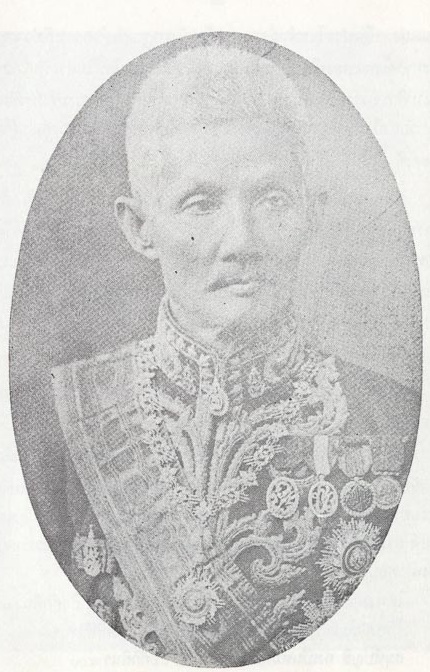
พระเจ้าบรมวงศ์เธอ กรมหลวงสรรพสิทธิประสงค์

| name = พระเจ้าบรมวงศ์เธอ กรมหลวงสรรพสิทธิประสงค์
| image = พระเจ้าบรมวงศ์เธอ กรมหลวงสรรพสิทธิประสงค์.jpg
| title = พระเจ้าบรมวงศ์เธอ ชั้น 4พระองค์เจ้าชั้นเอก
| succession = สำนักพระราชวัง|เสนาบดีกระทรวงวัง
| reign-type = ดำรงตำแหน่ง
| reign = 25 พฤษภาคม พ.ศ. 2453 — 14 เมษายน พ.ศ. 2456
| death_style = สิ้นพระชนม์
| father1 = พระบาทสมเด็จพระจอมเกล้าเจ้าอยู่หัว
| mother1 = เจ้าจอมมารดาพึ่ง ในรัชกาลที่ 4
| spouse = 6 คน
| spouse-type = หม่อม
| issue1 = 14 องค์
| dynasty = ราชวงศ์จักรี|จักรี
|ราชสกุล=ชุมพล
นายพลตรี ประกาศแต่งตั้ง นายพลตรี พระเจ้าบรมวงศ์เธอ กรมหลวงสรรพสิทธิประสงค์ (29 ธันวาคม พ.ศ. 2400 – 3 เมษายน พ.ศ. 2465) มีพระนามเดิมว่า พระเจ้าลูกยาเธอ พระองค์เจ้าชุมพลสมโภช เป็นพระราชโอรสพระองค์ที่ 37 ในพระบาทสมเด็จพระจอมเกล้าเจ้าอยู่หัว ประสูติแต่เจ้าจอมมารดาพึ่ง เมื่อวันอังคารที่ 29 ธันวาคม พ.ศ. 2400 เป็นต้น:หมวดหมู่:ราชสกุลชุมพล|ราชสกุลชุมพล
==พระประวัติ==
พระเจ้าน้องยาเธอ พระองค์เจ้าชุมพลสมโภช ทรงสำเร็จการศึกษาทางด้านกฎหมายและด้านช่าง ทรงเริ่มรับราชการในกรมช่างทหารใน และดำรงตำแหน่งราชองครักษ์ (เอดเดอแกมป์) ในพระบาทสมเด็จพระจุลจอมเกล้าเจ้าอยู่หัว เมื่อปี พ.ศ. 2427 ทรงรับราชการในตำแหน่งอธิบดีศาลฎีกาและศาลแพ่ง ในปี พ.ศ. 2436 พระบาทสมเด็จพระจุลจอมเกล้าเจ้าอยู่หัว ทรงพระกรุณาโปรดเกล้าฯ ให้ทรงดำรงตำแหน่งเสนาบดีกระทรวงโยธาธิการ
ต่อมาทรงได้รับแต่งตั้งให้เป็นข้าหลวงใหญ่ต่างพระองค์ ข้าหลวงต่างพระองค์นั้นเป็นตำแหน่งสำคัญที่มีอำนาจยิ่งใหญ่กว่าข้าหลวง ข้าหลวงพิเศษอุปราชหรือสมุหเทศาภิบาล เพราะคำว่า "ต่างพระองค์" มีความหมาย "ต่างพระเนตรพระกรรณ" และสำเร็จราชการ ก็มีความหมายถึง "ความสำเร็จเด็ดขาดที่ได้รับมอบจากองค์พระเจ้าแผ่นดิน" อันได้แก่ "การบำบัดทุกข์บำรุงสุขแก่พสกนิกร คือความสมบูรณ์พูนสุขอยู่ดีกินดี" ตำแหน่งข้าหลวงต่างพระองค์นี้เท่าที่ปรากฏทรงพระกรุณาโปรดเกล้าฯ มี 3 พระองค์ คือ พระเจ้าบรมวงศ์เธอ กรมหลวงสรรพสิทธิประสงค์|พระเจ้าน้องยาเธอ กรมหมื่นสรรพสิทธิประสงค์ พระเจ้าบรมวงศ์เธอ กรมหลวงพิชิตปรีชากร|พระเจ้าน้องยาเธอ กรมหลวงพิชิตปรีชากร และพระเจ้าบรมวงศ์เธอ กรมหลวงประจักษ์ศิลปาคม|พระเจ้าน้องยาเธอ กรมหมื่นประจักษ์ศิลปาคม
เสด็จไปรับราชการที่มณฑลลาวกาว ต่อมาได้เปลี่ยนเป็นมณฑลอีสาน ครอบคลุมท้องที่จังหวัดอุบลราชธานี ยโสธร อำนาจเจริญ สุรินทร์ ศรีสะเกษ ร้อยเอ็ด มหาสารคาม แขวงจำปาศักดิ์|นครจำปาศักดิ์ และกาฬสินธุ์ และตั้งกองบัญชาการที่จังหวัดอุบลราชธานี เมื่อวันที่ 10 ธันวาคม ปี พ.ศ. 2436 โดยทรงรับผิดชอบทั้งฝ่ายทหารและพลเรือน
ต่อมาในปี พ.ศ. 2442 ทรงค้นพบ ปราสาทเขาพระวิหาร|ปราสาทพระวิหาร บนผาเป้ยตาดี จังหวัดศรีสะเกษ และได้ทรงจารึก ร.ศ. ที่พบ และพระนามไว้ที่บริเวณชะง่อนผาเป้ยตาดี มีข้อความว่า "118 สรรพสิทธิ"
พระองค์ปกครองมณฑลอิสานเป็นเวลากว่า 17 ปี กระทั่งปี พ.ศ. 2453 ได้เสด็จกลับกรุงเทพฯ และทรงได้รับโปรดเกล้าฯ ให้ดำรงตำแหน่งเสนาบดีกระทรวงวัง
นอกจากนี้พระองค์ยังทรงดำรงตำแหน่งองคมนตรีในพระบาทสมเด็จพระจุลจอมเกล้าเจ้าอยู่หัวและพระบาทสมเด็จพระมงกุฎเกล้าเจ้าอยู่หัว
ดำรงตำแหน่งองคมนตรี ดำรงตำแหน่งองคมนตรี ดำรงตำแหน่งองคมนตรี
ในสมัยพระบาทสมเด็จพระมงกุฎเกล้าเจ้าอยู่หัว ทรงได้รับสถาปนาพระเกียรติยศเป็น พระเจ้าบรมวงศ์เธอ กรมหลวงสรรพสิทธิประสงค์ และได้กราบถวายบังคมลาออกจากราชการ เนื่องจากทรงชราและมีพระอนามัยไม่สมบูรณ์ กระทั่งสิ้นพระชนม์เมื่อวันที่ 3 เมษายน พ.ศ. 2465 พระชันษาได้ 65 ปีราชกิจจานุเบกษา, ข่าวสิ้นพระชนม์ , เล่ม 39, ตอน ง, 9 เมษายน พ.ศ. 2465, หน้า 70 มีพระราชพิธีพระราชทานเพลิงพระศพเมื่อวันที่ 18 ธันวาคม พ.ศ. 2466 ณ พระเมรุ ท้องสนามหลวงราชกิจจานุเบกษา, การพระเมรุท้องสนามหลวง, เล่ม 40, ตอน ง, 24 กุมภาพันธ์ พ.ศ. 2466, หน้า 4101
== พระโอรส-ธิดา ==
พระเจ้าบรมวงศ์เธอ กรมหลวงสรรพสิทธิประสงค์ ทรงเป็นต้นราชสกุลชุมพล มีหม่อม 6 ท่าน ได้แก่
# หม่อมอำภา ชุมพล ณ อยุธยา (สกุลเดิม : ธรรมสโรช) ธิดานายช้อย ธรรมสโรช
# หม่อมเจริญ ชุมพล ณ อยุธยา (สกุลเดิม : ธรรมสโรช) ธิดานายช้อย ธรรมสโรช
# หม่อมเจียงคำ ชุมพล ณ อยุธยา (สกุลเดิม : บุตโรบล) ธิดาท้าวสุรินทรชมภู (หมั้น บุตโรบล) สายอาญาสี่อุบลราชธานี
# หม่อมบุญยืน ชุมพล ณ อยุธยา (สกุลเดิม : บุญรมย์) ธิดาท้าวไชยบุตร์ (บุดดี บุญรมย์)
# หม่อมคำเมียง ชุมพล ณ อยุธยา (ธิดาญาแม่หล้า สายเจ้าเมืองจังหวัดศรีสะเกษ|ศรีสะเกษคนสุดท้าย ทายาท พระยารัตนวงษา (อุ่น) พระนัดดา เจ้าแก้วมงคล)ชัชวาลย์ คำงาม และปิยะศักดิ์ สุริยุทธ.(2564).สายเลือด สายสกุลเจ้าเมืองศรีสะเกษเท่าที่สืบได้ (1).ออนไลน์ เข้าถึงได้จากเว็บไซต์ลูกหลานเจ้าเมืองศรีสะเกษ ชัชวาลย์ คำงาม และปิยะศักดิ์ สุริยุทธ.(2564).สายเลือด สายสกุลเจ้าเมืองศรีสะเกษเท่าที่สืบได้ (2).ออนไลน์ เข้าถึงได้จากเว็บไซต์ลูกหลานเจ้าเมืองศรีสะเกษ ชัชวาลย์ คำงาม และปิยะศักดิ์ สุริยุทธ.(2564).สายเลือด สายสกุลเจ้าเมืองศรีสะเกษเท่าที่สืบได้ (6).ออนไลน์ เข้าถึงได้จากเว็บไซต์ลูกหลานเจ้าเมืองศรีสะเกษ ชัชวาลย์ คำงาม และปิยะศักดิ์ สุริยุทธ.(2564).ภาพถ่ายบรรพชนราชสกุลชุมพล.ออนไลน์ เข้าถึงได้จากเว็บไซต์ลูกหลานเจ้าเมืองศรีสะเกษ
# หม่อมปุก ชุมพล ณ อยุธยา สตรีชาวอุบลราชธานี
โดยมีพระโอรสธิดารวมทั้งหมด 14 พระองค์ เป็นชาย 11 พระองค์ และหญิง 3 พระองค์
| style="text-align:center" class="wikitable" width=100%
|-
! พระรูป !! พระนาม !! หม่อมมารดา !! ประสูติ !! สิ้นพระชนม์/สิ้นชีพิตักษัย !! คู่สมรส
|-
|width = 08% |ไฟล์:Emblem_of_the_House_of_Chakri.svg|60px|| width="26%" | 1. หม่อมเจ้าประสบประสงค์ ชุมพล ||width = 16% | ที่ 1 ในหม่อมเจริญ ||width = 14% | 11 กันยายน พ.ศ. 2426 || width="14%" | 7 กรกฎาคม พ.ศ. 2509 || width="22%" | หม่อมถนอม
|-
|ไฟล์:Emblem_of_the_House_of_Chakri.svg|60px|| 2. หม่อมเจ้าจงใจถวิล ชุมพล|หม่อมเจ้าหญิงจงใจถวิล (ท่านหญิงใหญ่)หนังสืออนุสรณ์พระราชทานเพลิงศพหม่อมเจ้าหญิงจงใจถวิล ชุมพล|| ที่ 2 ในหม่อมเจริญ || 16 พฤศจิกายน พ.ศ. 2429 || 6 กรกฎาคม พ.ศ. 2512 ||
|-
|ไฟล์:Emblem_of_the_House_of_Chakri.svg|60px|| 3. หม่อมเจ้าเล็ก ||หม่อมอำภา
| || 10 กันยายน พ.ศ. 2437 ||
|-
|ไฟล์:Emblem_of_the_House_of_Chakri.svg|60px|| 4. หม่อมเจ้าบุญจิราธร จุฑาธุช|หม่อมเจ้าหญิงบุญจิราธร พระนามเดิม หม่อมเจ้าหญิงจิรบุญญ์ณี (ท่านหญิงลาว)|| ที่ 1 ในหม่อมบุญยืน || 10 สิงหาคม พ.ศ. 2440 || 19 มีนาคม พ.ศ. 2523 ||สมเด็จพระเจ้าบรมวงศ์เธอ เจ้าฟ้าจุฑาธุชธราดิลก กรมขุนเพ็ชรบูรณ์อินทราไชย
|-
|ไฟล์:อุปลีสาณ ชุมพล.jpg|80px|| 5. หม่อมเจ้าอุปลีสาณ ชุมพล|หม่อมเจ้าอุปลีสาณ || ที่ 1 ในหม่อมเจียงคำ || 9 กรกฎาคม พ.ศ. 2442 || 17 กันยายน พ.ศ. 2517 || หม่อมเจ้าหญิงพวงรัตนประไพ (เทวกุล)
|-
|ไฟล์:Emblem_of_the_House_of_Chakri.svg|60px|| 6. หม่อมเจ้าฐิตศักดิ์วิบูลย์ ชุมพล|หม่อมเจ้าฐิตศักดิ์วิบูลย์ || ที่ 2 ในหม่อมบุญยืน || พ.ศ. 2443 || 3 ตุลาคม พ.ศ. 2456 ||
|-
|ไฟล์:หม่อมเจ้าธานีเสิกสงัด.jpg|80px|| 7. หม่อมเจ้าธานีเสิกสงัด ชุมพล|หม่อมเจ้าธานีเสิกสงัด || ที่ 3 ในหม่อมบุญยืน || 12 ธันวาคม พ.ศ. 2445 || 22 กรกฎาคม พ.ศ. 2524 || พระวรวงศ์เธอ พระองค์เจ้ารำไพประภา|พระวรวงศ์เธอ พระองค์เจ้าหญิงรำไพประภา
|-
|ไฟล์:หม่อมเจ้ากมลีสาณ ชุมพล.jpg|80px|| 8. หม่อมเจ้ากมลีสาณ ชุมพล|หม่อมเจ้ากมลีสาณ (ท่านชายเล็ก) || ที่ 2 ในหม่อมเจียงคำ || 23 เมษายน พ.ศ. 2449 || 8 ธันวาคม พ.ศ. 2521 || หม่อมเจ้าหญิงสีดาดำรวง (สวัสดิวัตน์)
|-
|ไฟล์:Emblem_of_the_House_of_Chakri.svg|60px|| 9. หม่อมเจ้านงนิตย์จำเนียร ชุมพล|หม่อมเจ้าหญิงนงนิตย์จำเนียร ||ที่ 4 ในหม่อมบุญยืน
| พ.ศ. 2451 || พ.ศ. 2456 ||
|-
|ไฟล์:Emblem_of_the_House_of_Chakri.svg|60px|| 10. หม่อมเจ้าชาย (ไม่ปรากฏพระนาม) || || || 1 ตุลาคม พ.ศ. 2456 ||
|-
|ไฟล์:หม่อมเจ้าชมิยบุตร ชุมพล.jpg|80px|| 11. หม่อมเจ้าชมิยบุตร ชุมพล|หม่อมเจ้าชมิยบุตร || หม่อมคำเมียง || 28 ธันวาคม พ.ศ. 2452 || 25 ตุลาคม พ.ศ. 2547 || หม่อมพึงใจ (อมาตยกุล)
|-
|ไฟล์:หม่อมเจ้าชุมปกบุตร์.JPG|80px|| 12. หม่อมเจ้าชุมปกบุตร์ ชุมพล|หม่อมเจ้าชุมปกบุตร์ || หม่อมปุก || 16 เมษายน พ.ศ. 2461 || 22 มิถุนายน พ.ศ. 2544 || หม่อมแคทลิน (เมย์ เจมส์) หม่อมงามจิต (อินทรีย์)
|-
|ไฟล์:Emblem_of_the_House_of_Chakri.svg|60px|| 13. หม่อมเจ้าชาย (ไม่ปรากฏพระนาม) || || || ||
|-
|ไฟล์:Emblem_of_the_House_of_Chakri.svg|60px|| 14. หม่อมเจ้าเนตร || || || ||
|-
|
== พระยศ==
=== พระยศทหาร ===
*นายร้อยเอก พระราชทานสัญญาบัตร (หน้า ๓๑๓)
*นายพันโท พระราชทานสัญญาบัตรทหาร
*นายพันเอก พระราชทานสัญญาบัตรพลเรือนและทหาร
*นายพลตรี
===พระยศพลเรือน===
*มหาอำมาตย์เอก
*มหาเสวกเอก
===พระยศเสือป่า===
*นายหมู่ใหญ่
*นายกองตรี
==พระเกียรติยศ==
=== พระอิสริยยศ ===
*พระเจ้าลูกยาเธอ พระองค์เจ้าชุมพลสมโภช (29 ธันวาคม พ.ศ. 2400 - 1 ตุลาคม พ.ศ. 2411)
*พระเจ้าน้องยาเธอ พระองค์เจ้าชุมพลสมโภช (1 ตุลาคม พ.ศ. 2411 - 1 พฤษภาคม พ.ศ. 2428)
*พระเจ้าน้องยาเธอ กรมหมื่นสรรพสิทธิประสงค์ (1 พฤษภาคม พ.ศ. 2428 - 25 พฤศจิกายน พ.ศ. 2443) พระราชโองการประกาศแต่งตั้ง
*พระเจ้าน้องยาเธอ กรมขุนสรรพสิทธิประสงค์ (25 พฤศจิกายน พ.ศ. 2443 - 23 ตุลาคม พ.ศ. 2453)
*พระเจ้าบรมวงศ์เธอ กรมขุนสรรพสิทธิประสงค์ (23 ตุลาคม พ.ศ. 2453 - 11 พฤศจิกายน พ.ศ. 2455)
*พระเจ้าบรมวงศ์เธอ กรมหลวงสรรพสิทธิประสงค์ (11 พฤศจิกายน พ.ศ. 2455 - 3 เมษายน พ.ศ. 2465)
=== เครื่องราชอิสริยาภรณ์ ===
 เครื่องขัตติยราชอิสริยาภรณ์อันมีเกียรติคุณรุ่งเรืองยิ่งมหาจักรีบรมราชวงศ์ (ม.จ.ก.) (ฝ่ายหน้า)
เครื่องราชอิสริยาภรณ์อันเป็นโบราณมงคลนพรัตนราชวราภรณ์ (น.ร.) (ฝ่ายหน้า)
เครื่องราชอิสริยาภรณ์รัตนวราภรณ์ (ร.ว.) (ฝ่ายหน้า)‎
เครื่องราชอิสริยาภรณ์จุลจอมเกล้า ชั้นที่ 1 ปฐมจุลจอมเกล้า (ป.จ.) (ฝ่ายหน้า)
เครื่องราชอิสริยาภรณ์อันมีเกียรติยศยิ่งมงกุฎไทย ชั้นที่ 1 ประถมาภรณ์มงกุฎไทย (ป.ม.)
* เครื่องราชอิสริยาภรณ์อันมีเกียรติยศยิ่งมงกุฎไทย ชั้นที่ 3 ตริตาภรณ์มงกุฎไทย (ต.ม.)
เครื่องราชอิสริยาภรณ์อันมีเกียรติยศยิ่งมงกุฎไทย ชั้นที่ 4 จัตุรถาภรณ์มงกุฎไทย (จ.ม.)
เหรียญจักรพรรดิมาลา (ร.จ.พ.)
พระราชทานเหรียญปราบฮ่อ เล่ม 17 หน้า 522 ราชกิจจานุเบกษา วันที่ 2 ตุลาคม 119 พระราชทานเหรียญรัตนาภรณ์รัชกาลที่ ๔
* ส่งเหรียญรัตนาภรณ์ไปพระราชทาน
เหรียญราชินี (ส.ผ.)
== พระอนุสรณ์ ==
ไฟล์:Sunpasitthiprasong Hospital, Ubon Ratchathani 02.jpg|thumb|left|พระอนุสาวรีย์พระเจ้าบรมวงศ์เธอ กรมหลวงสรรพสิทธิประสงค์ ณ โรงพยาบาลสรรพสิทธิประสงค์
* พระอนุสาวรีย์พระเจ้าบรมวงศ์เธอ กรมหลวงสรรพสิทธิประสงค์ ณ ทุ่งศรีเมือง อำเภอเมือง จังหวัดอุบลราชธานี
* พระอนุสาวรีย์พระเจ้าบรมวงศ์เธอ กรมหลวงสรรพสิทธิประสงค์ ณ โรงพยาบาลสรรพสิทธิประสงค์ อำเภอเมือง จังหวัดอุบลราชธานี
* พระอนุสาวรีย์พระเจ้าบรมวงศ์เธอ กรมหลวงสรรพสิทธิประสงค์ ณ ค่ายสรรพสิทธิประสงค์ อำเภอวารินชำราบ จังหวัดอุบลราชธานี
* โรงพยาบาลสรรพสิทธิประสงค์ อำเภอเมือง จังหวัดอุบลราชธานี
* วิทยาลัยพยาบาลบรมราชชนนี สรรพสิทธิประสงค์ อำเภอเมือง จังหวัดอุบลราชธานี
* ค่ายสรรพสิทธิประสงค์ (มณฑลทหารบกที่ 22) อำเภอวารินชำราบ จังหวัดอุบลราชธานี
* โรงพยาบาลค่ายสรรพสิทธิประสงค์ อำเภอวารินชำราบ จังหวัดอุบลราชธานี
* ถนนสรรพสิทธิ์ (เขตเทศบาลนครอุบลราชธานี)
== พงศาวลี ==
== อ้างอิง ==
*
*
*
หมวดหมู่:พระเจ้าบรมวงศ์เธอ ชั้น 4
หมวดหมู่:พระองค์เจ้าชาย
หมวดหมู่:กรมหลวง
หมวดหมู่:พระราชโอรสในรัชกาลที่ 4
หมวดหมู่:องคมนตรีในรัชกาลที่ 5
หมวดหมู่:องคมนตรีในรัชกาลที่ 6
หมวดหมู่:ทหารบกชาวไทย
หมวดหมู่:ราชสกุลชุมพล
หมวดหมู่:ผู้ได้รับเครื่องราชอิสริยาภรณ์ ม.จ.ก. (ฝ่ายหน้า)
หมวดหมู่:ผู้ได้รับเครื่องราชอิสริยาภรณ์ น.ร.
หมวดหมู่:ผู้ได้รับเครื่องราชอิสริยาภรณ์ ร.ว.
หมวดหมู่:ผู้ได้รับเครื่องราชอิสริยาภรณ์ ป.จ. (ฝ่ายหน้า)
หมวดหมู่:ผู้ได้รับเหรียญจักรมาลา
หมวดหมู่:ผู้ได้รับเหรียญรัตนาภรณ์ ว.ป.ร.1
หมวดหมู่:สมาชิกกองเสือป่า
หมวดหมู่:บุคคลในประวัติศาสตร์กรุงรัตนโกสินทร์
หมวดหมู่:บุคคลในยุครัชกาลที่ 5